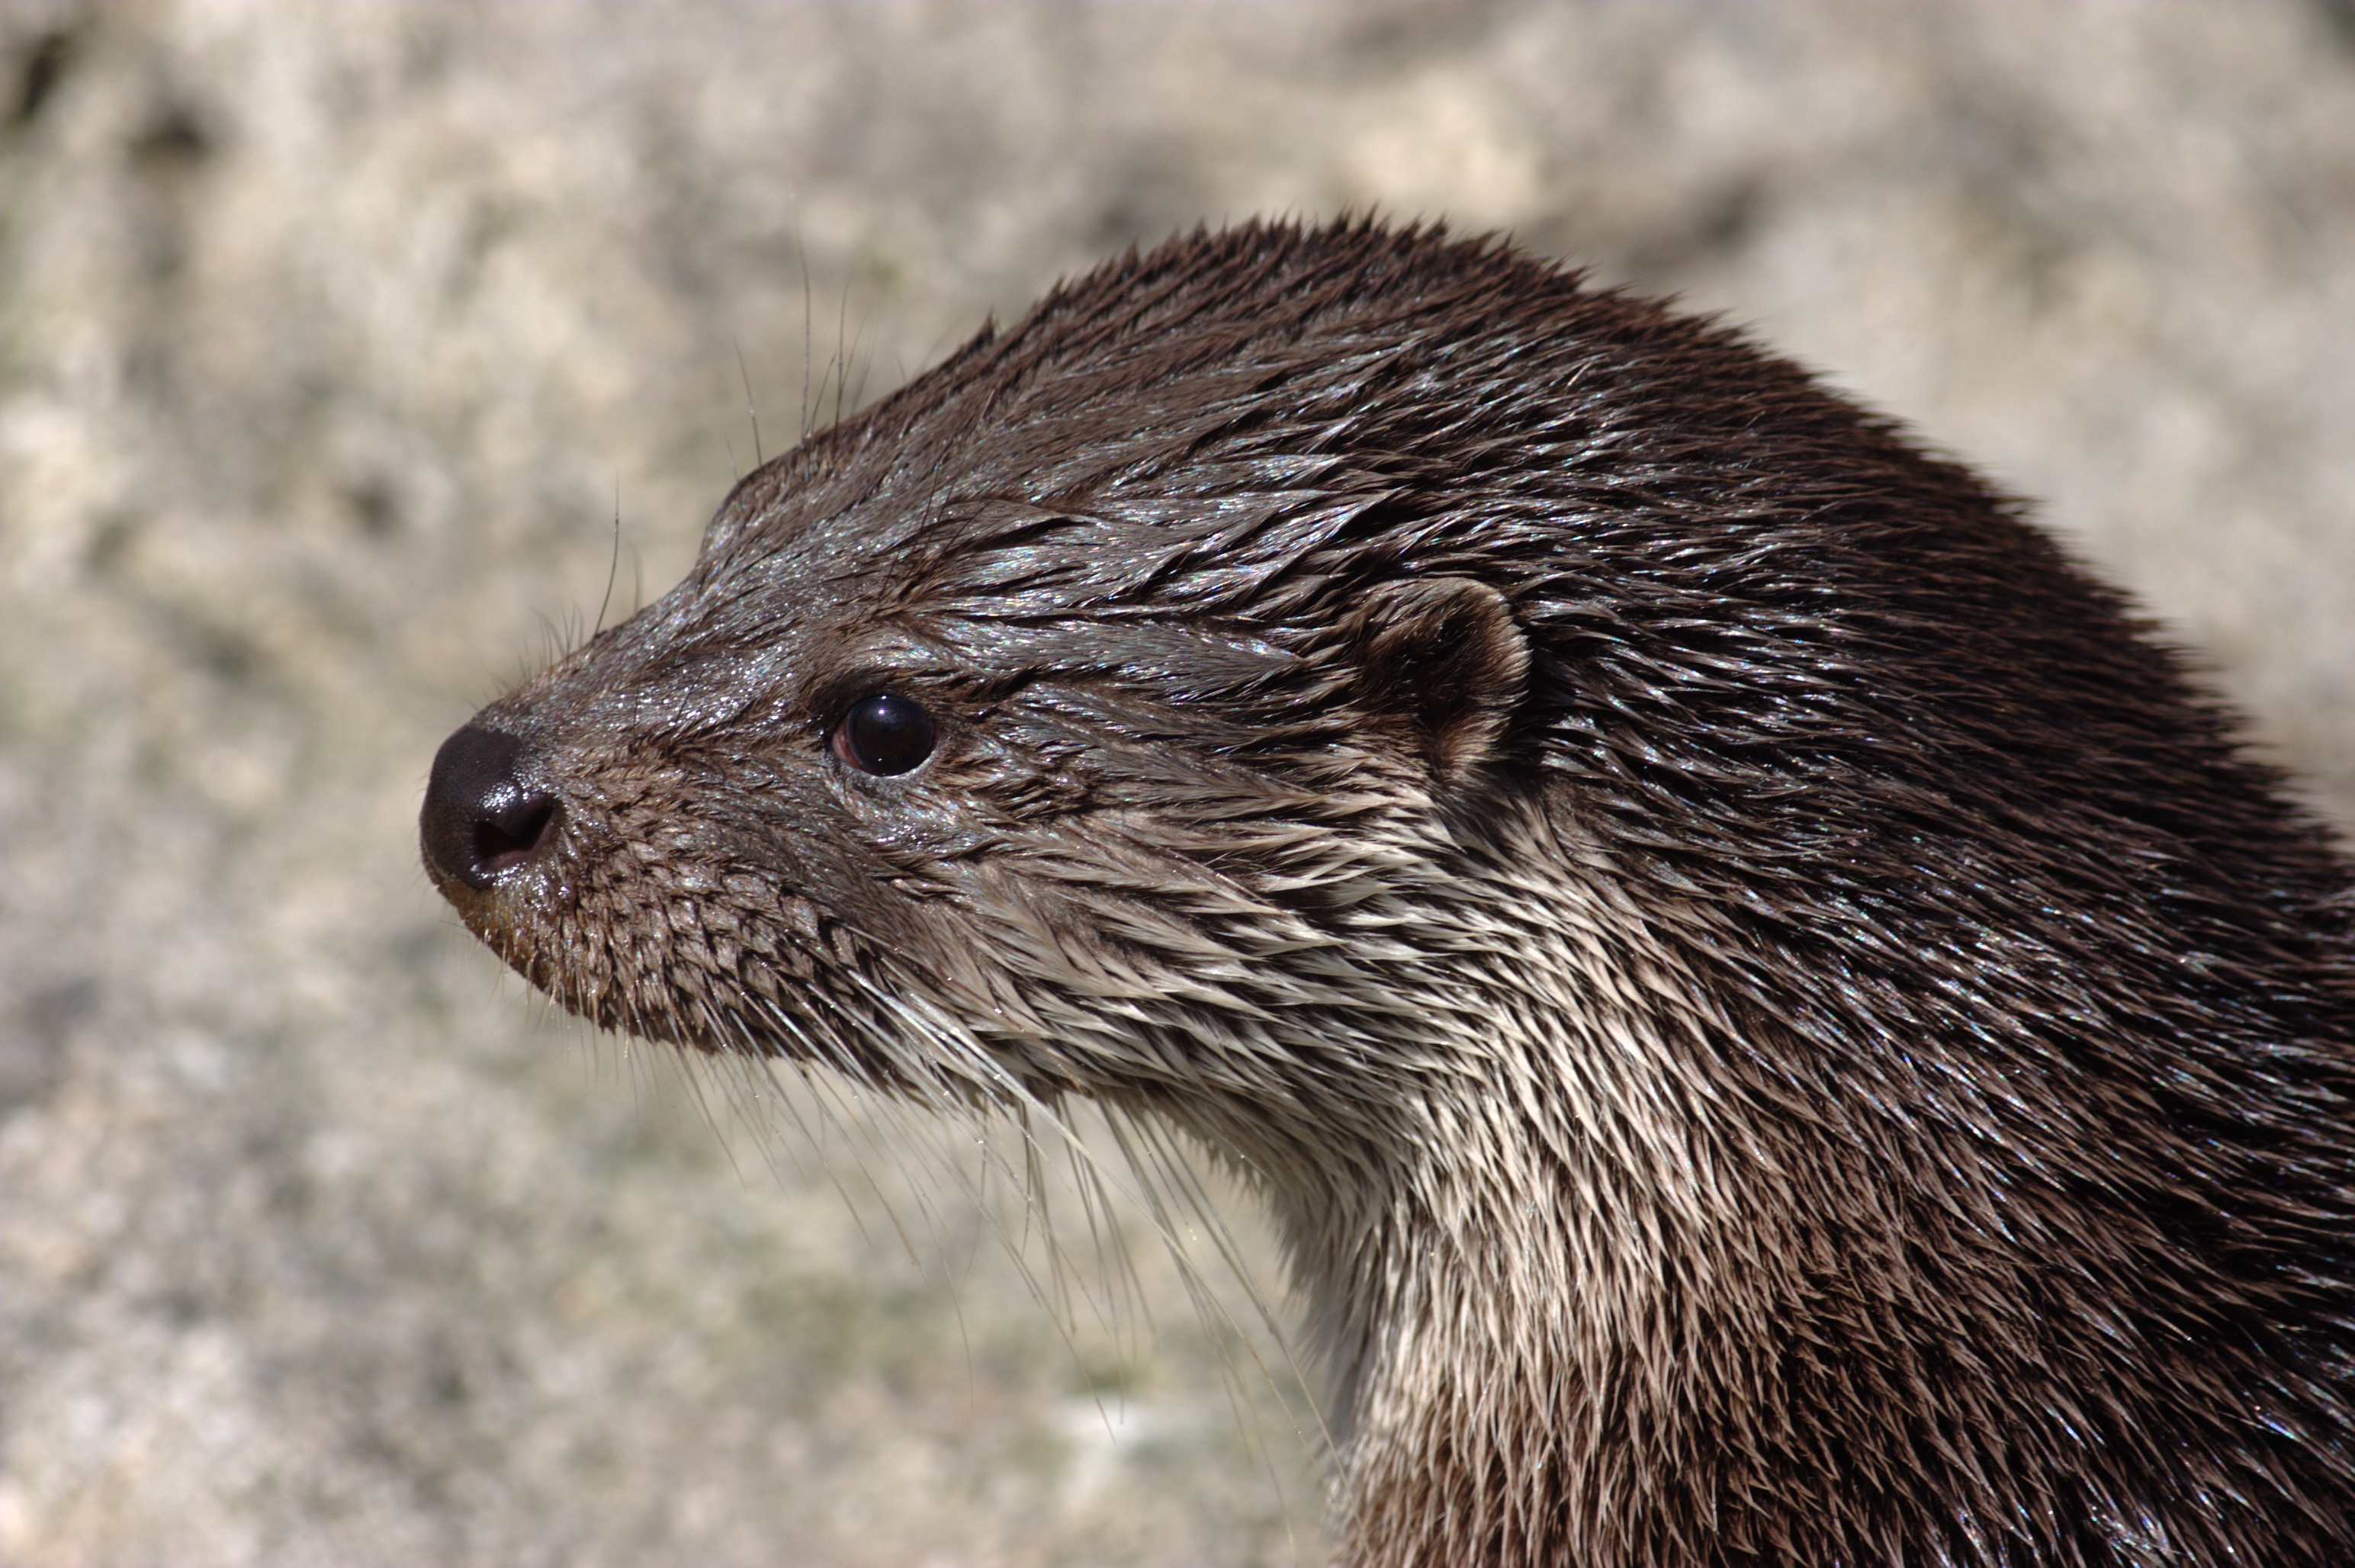
wet, wildlife, zoo, fur, mammal, rodent, fauna, whiskers, vertebrate, otter, mink, marmot, marten, mustelidae, polecat, lutra lutra